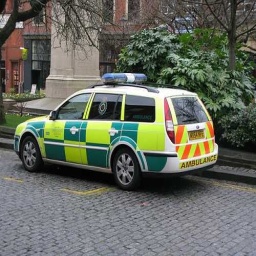
Label: ambulance